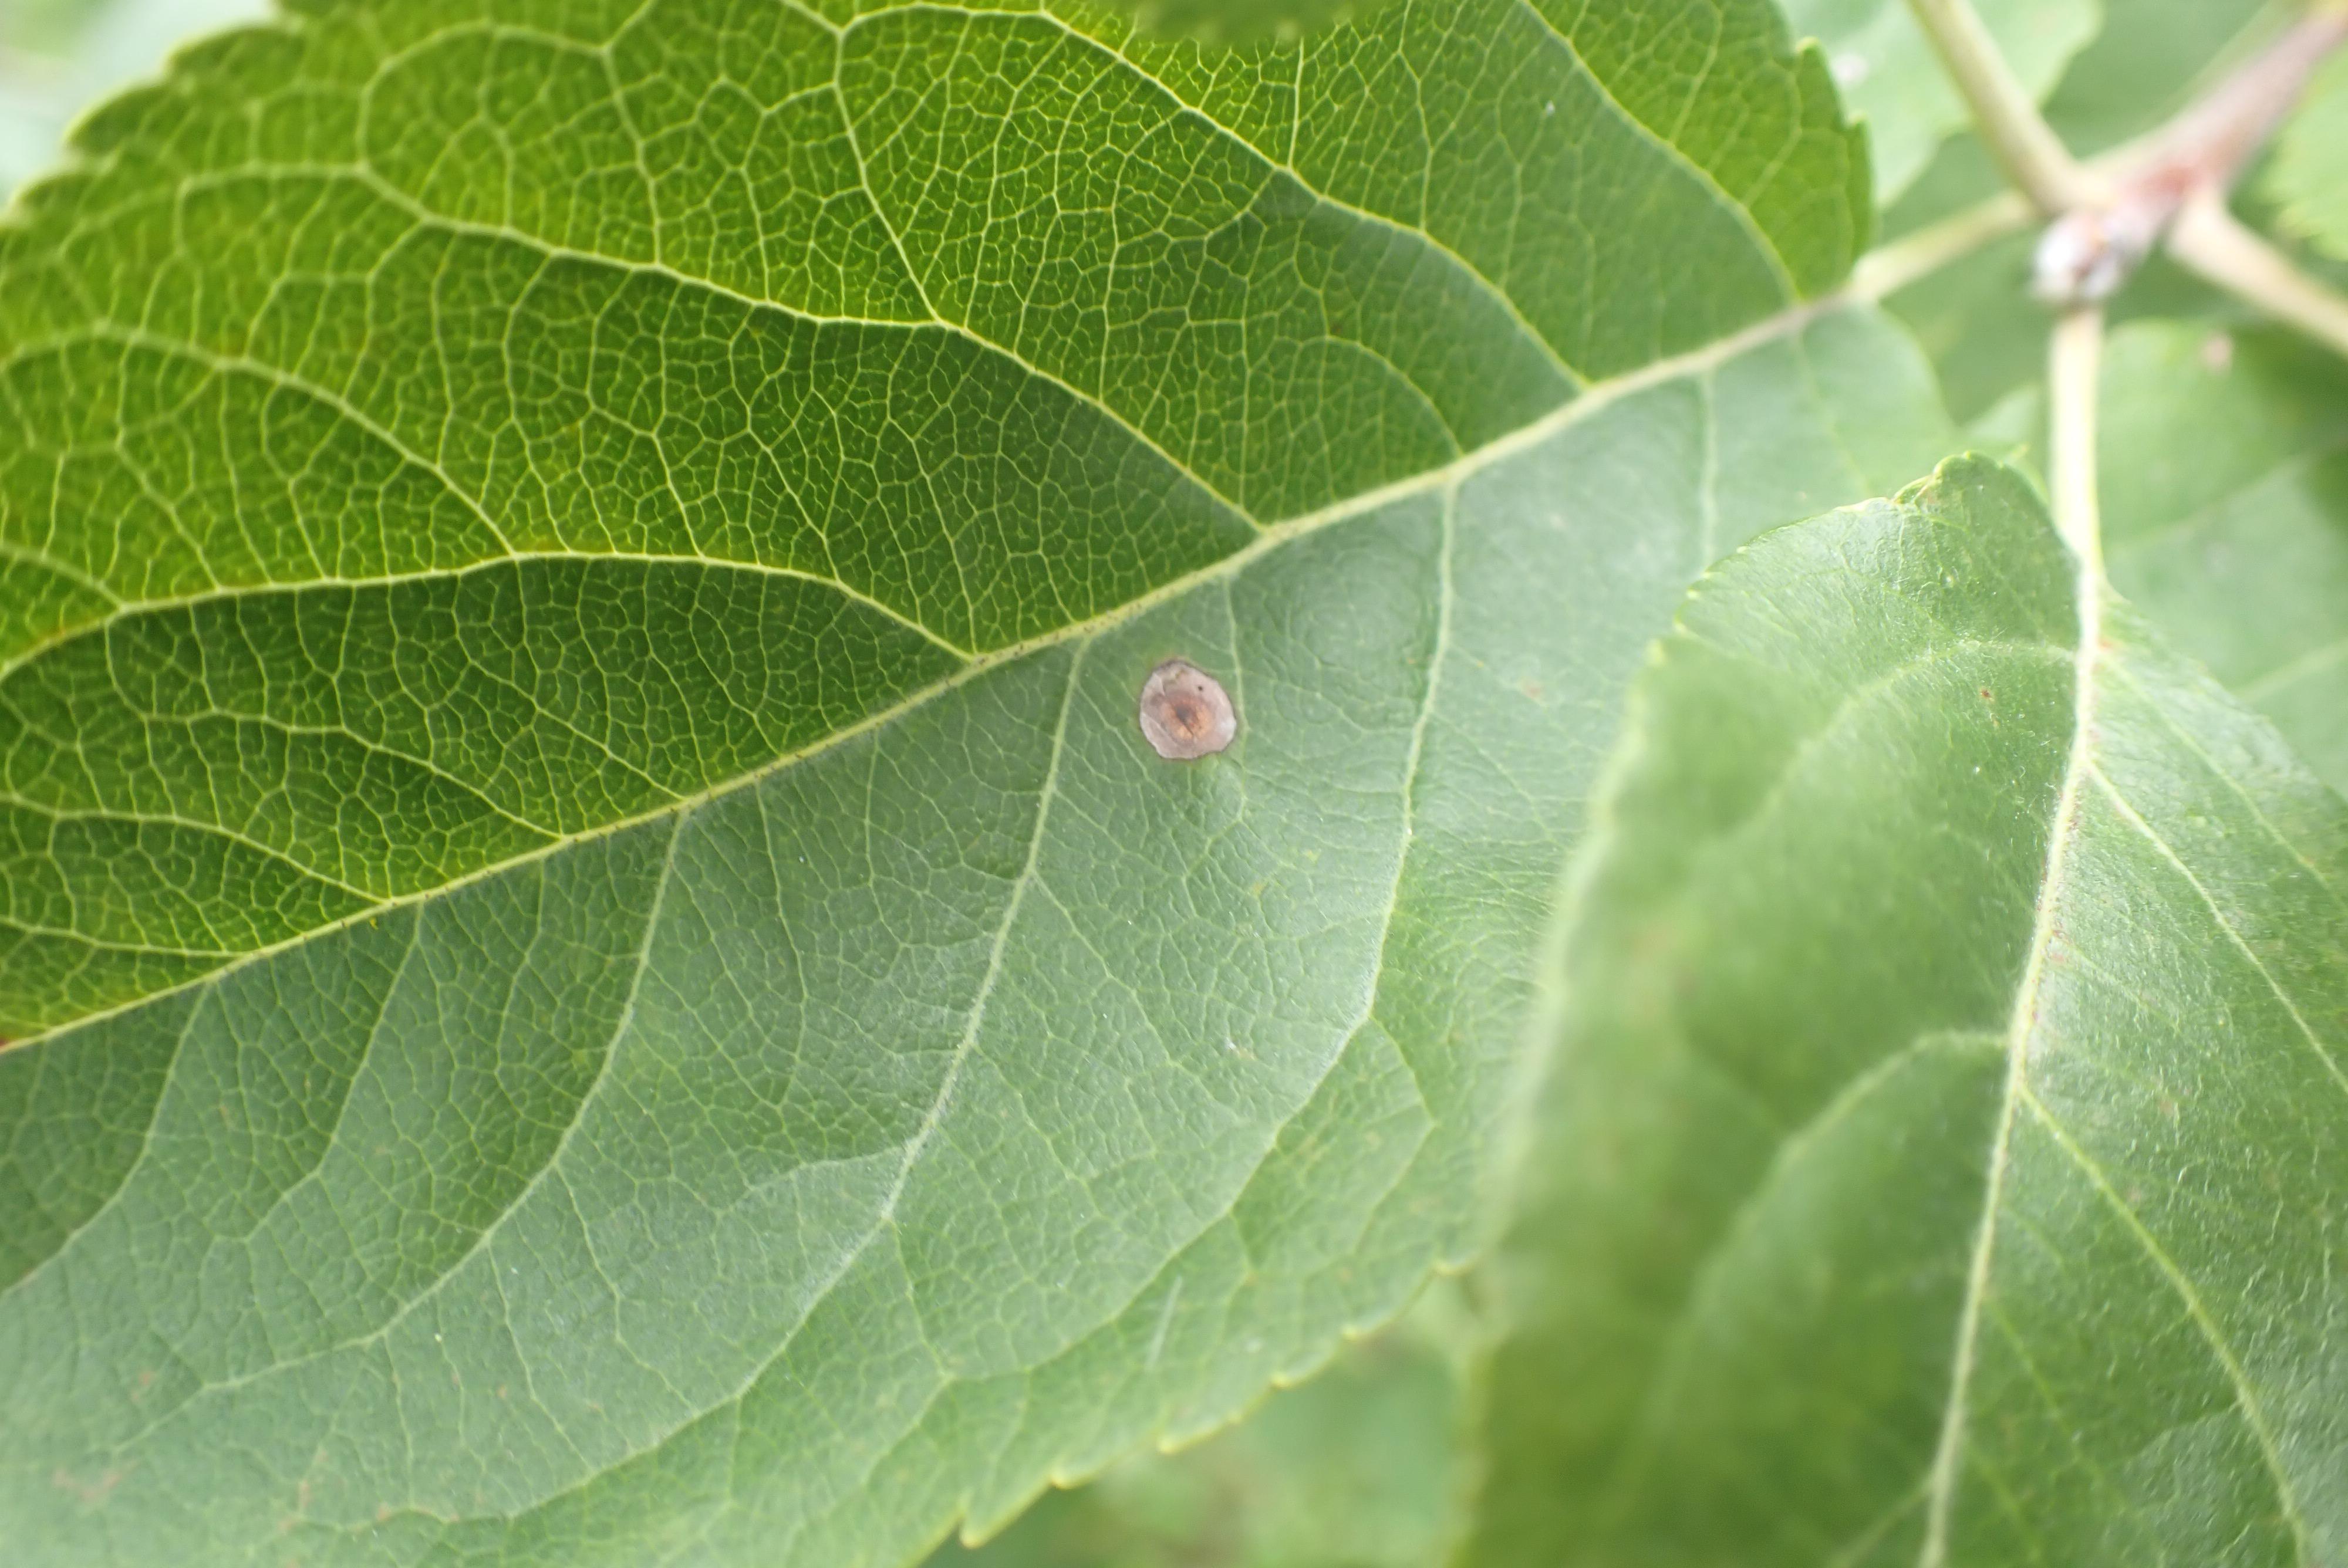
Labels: frog_eye_leaf_spot